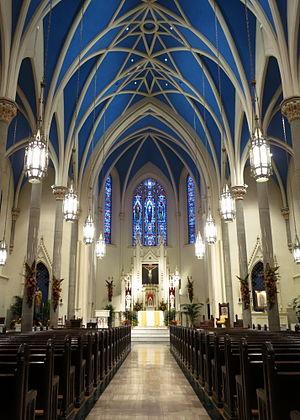
La cathédrale Sainte-Marie-de-l'Immaculée-Conception de Peoria, communément appelée cathédrale Sainte-Marie est la cathédrale du diocèse de Peoria, aux États-Unis, suffragant de l'archidiocèse de Chicago dans l'Illinois. Elle est placée sous le vocable de l'Immaculée Conception de la Bienheureuse Vierge Marie. Elle est inscrite en 1983 à la liste du Registre national des lieux historiques.